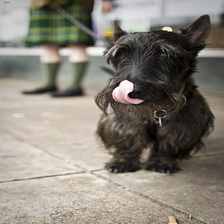
Species: dog
Breed: scottish terrier